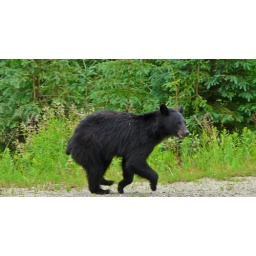
Bear running along side the road in Alberta, Canada